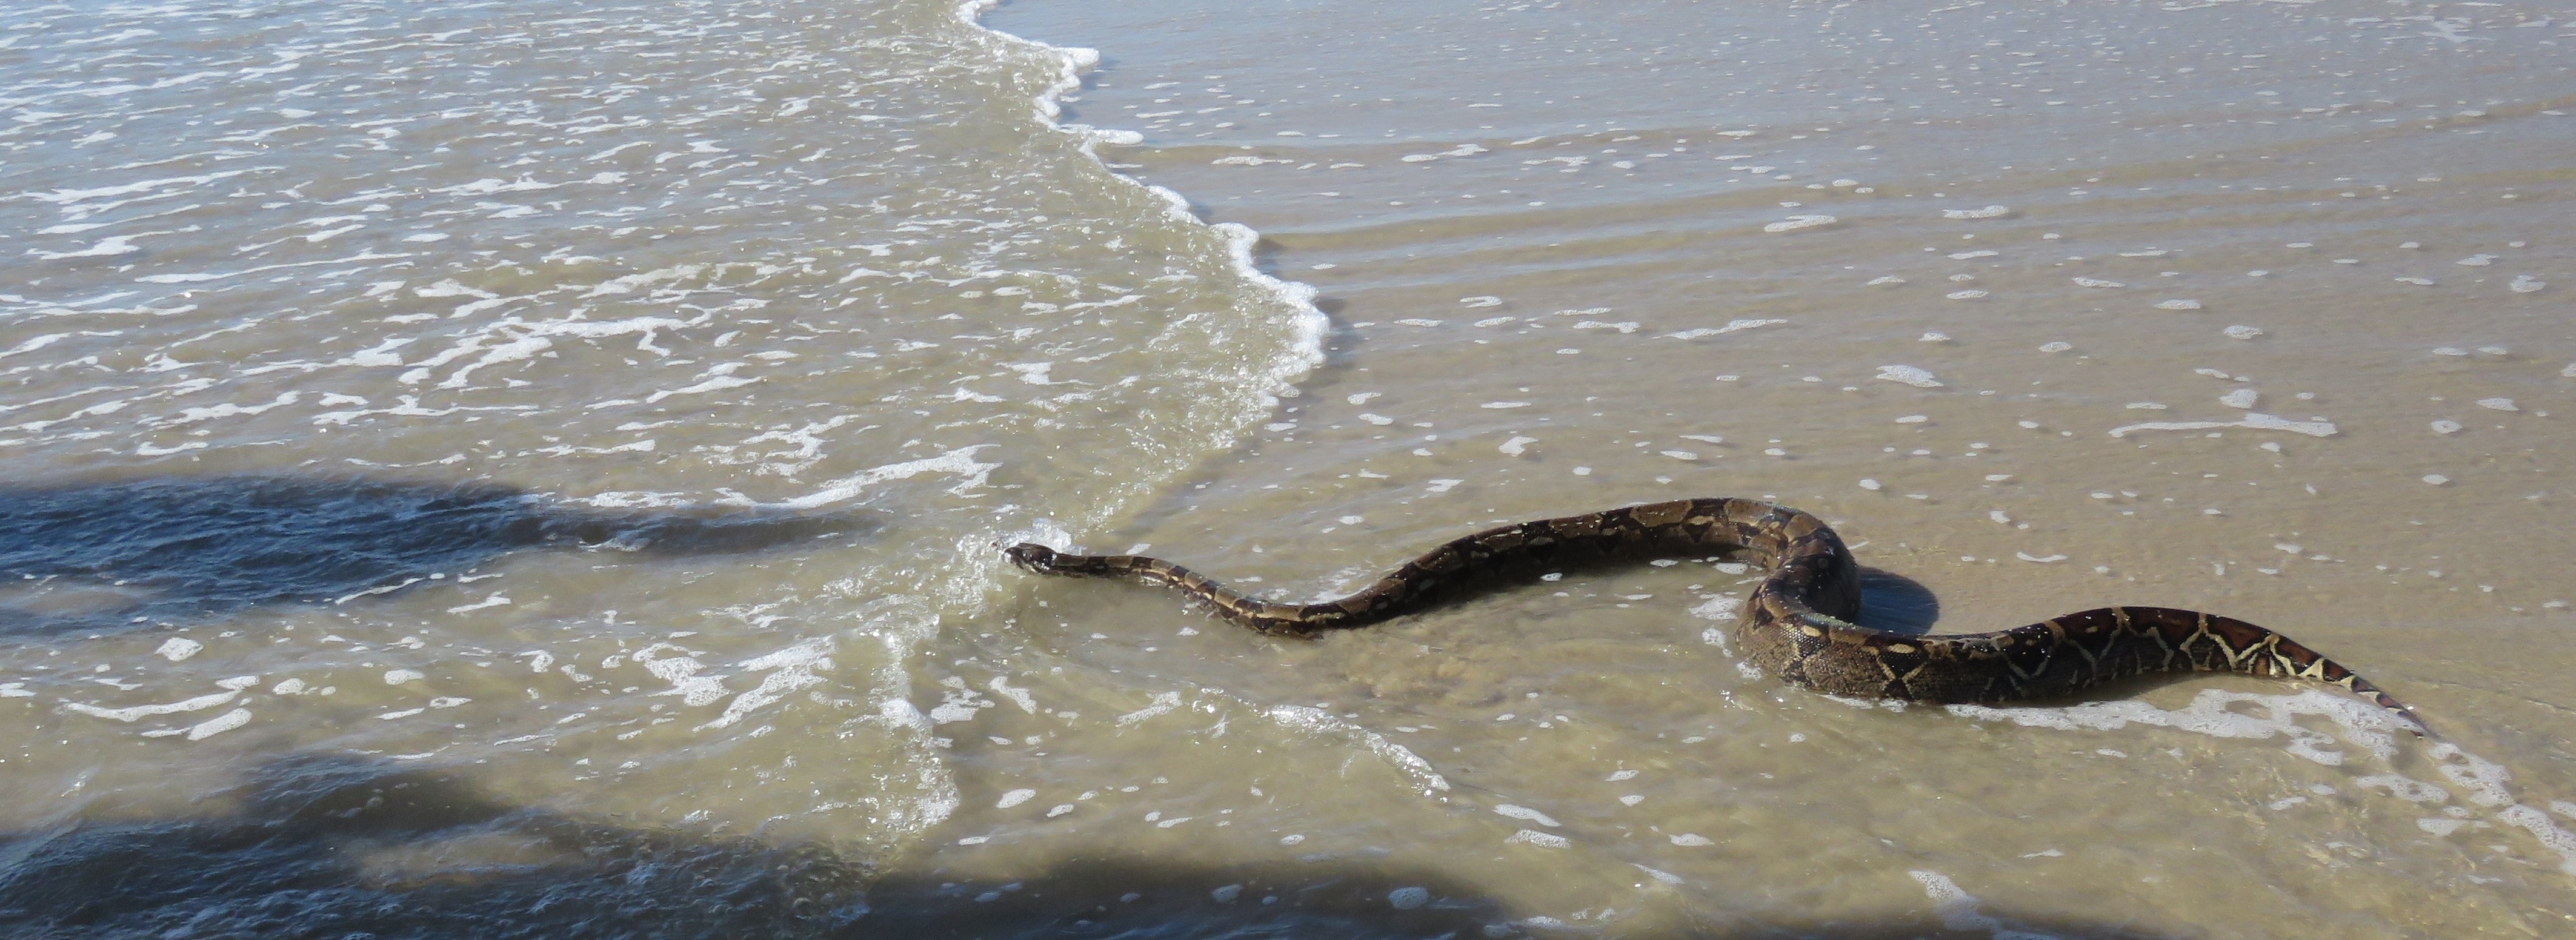
sea, nature, reptile, snake, vertebrate, marine biology